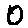
Label: 0